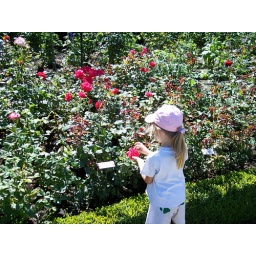
This little girl did not pick the flower but cupped in her hand and smelled the rose.